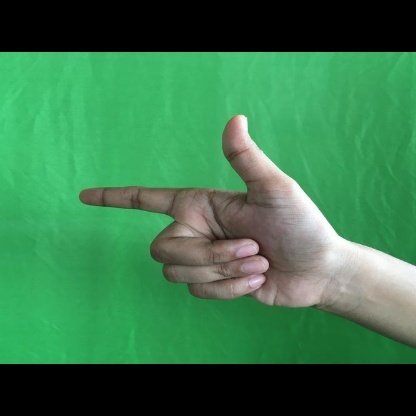
Mudra: Chandrakala